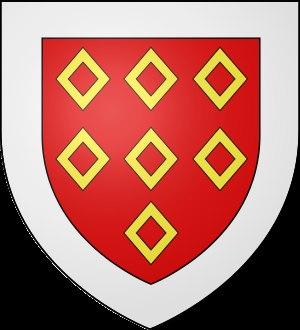
Pierre de Rohan, dit Pierre de Quintin, fils d'Alain IX, vicomte de Rohan.
Le château de Quintin est élevé, à la fin du XIIᵉ siècle, par Geoffroy Iᵉʳ Botherel pour défendre un gué du Gouët sur la voie romaine Alet-Carhaix. Geoffroy Iᵉʳ Botherel, fils du comte Alain Iᵉʳ de Penthièvre, reçoit en 1228, en partage de son frère Henri II d'Avaugour, le territoire de Quintin qui comprend 28 paroisses. De retour de la 7ᵉ croisade, à laquelle il a participé avec Louis IX, il entreprend, autour de Quintin, la construction d'une muraille d'enceinte percée de quatre portes. En 1443, le château, mal entretenu, est abandonné par les seigneurs habitant généralement l'Hermitage, et, en 1480, l'une des tours est encore en construction. Formant un comté, Quintin sera érigé en 1451 en baronnie. En juin ou juillet 1487, le château de Quintin, résidence de Pierre de Rohan, est pris et saccagé par des soldats du parti breton. En 1494, Jeanne du Perrier et Pierre de Rohan, son époux, donnent un terrain et une maison situés en bas de la rue des Carmes pour y aménager un hôpital.
Il est fait mention, dès le XIᵉ siècle, d'un château à Pontchâteau. Il n'en reste aujourd'hui aucune trace. Son propriétaire Daniel du Pont vivait en 1040.